Macro photography

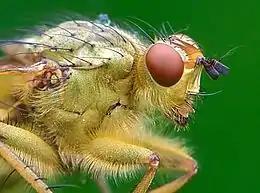
Macro photograph of a common yellow dung fly ("Scathophaga stercoraria") made using a lens at its maximum 1:1 reproduction ratio, and an 18×24mm image sensor, the on-screen display of the photograph results in a greater than life-size image.

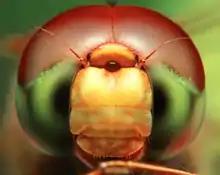
Headshot of a dragonfly taken with a 100 mm macro lens coupled with a 50 mm lens in reverse at the end

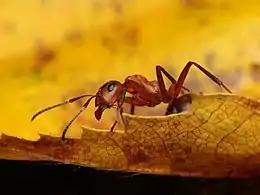
Macro photograph of an ant

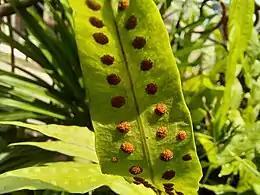
Macro photograph of a fern sorus using aspect ratio

Macro photography (or photomacrography or macrography, and sometimes macrophotography) is extreme close-up photography, usually of very small subjects and living organisms like insects, in which the size of the subject in the photograph is greater than life-size (though "macrophotography" also refers to the art of making very large photographs).